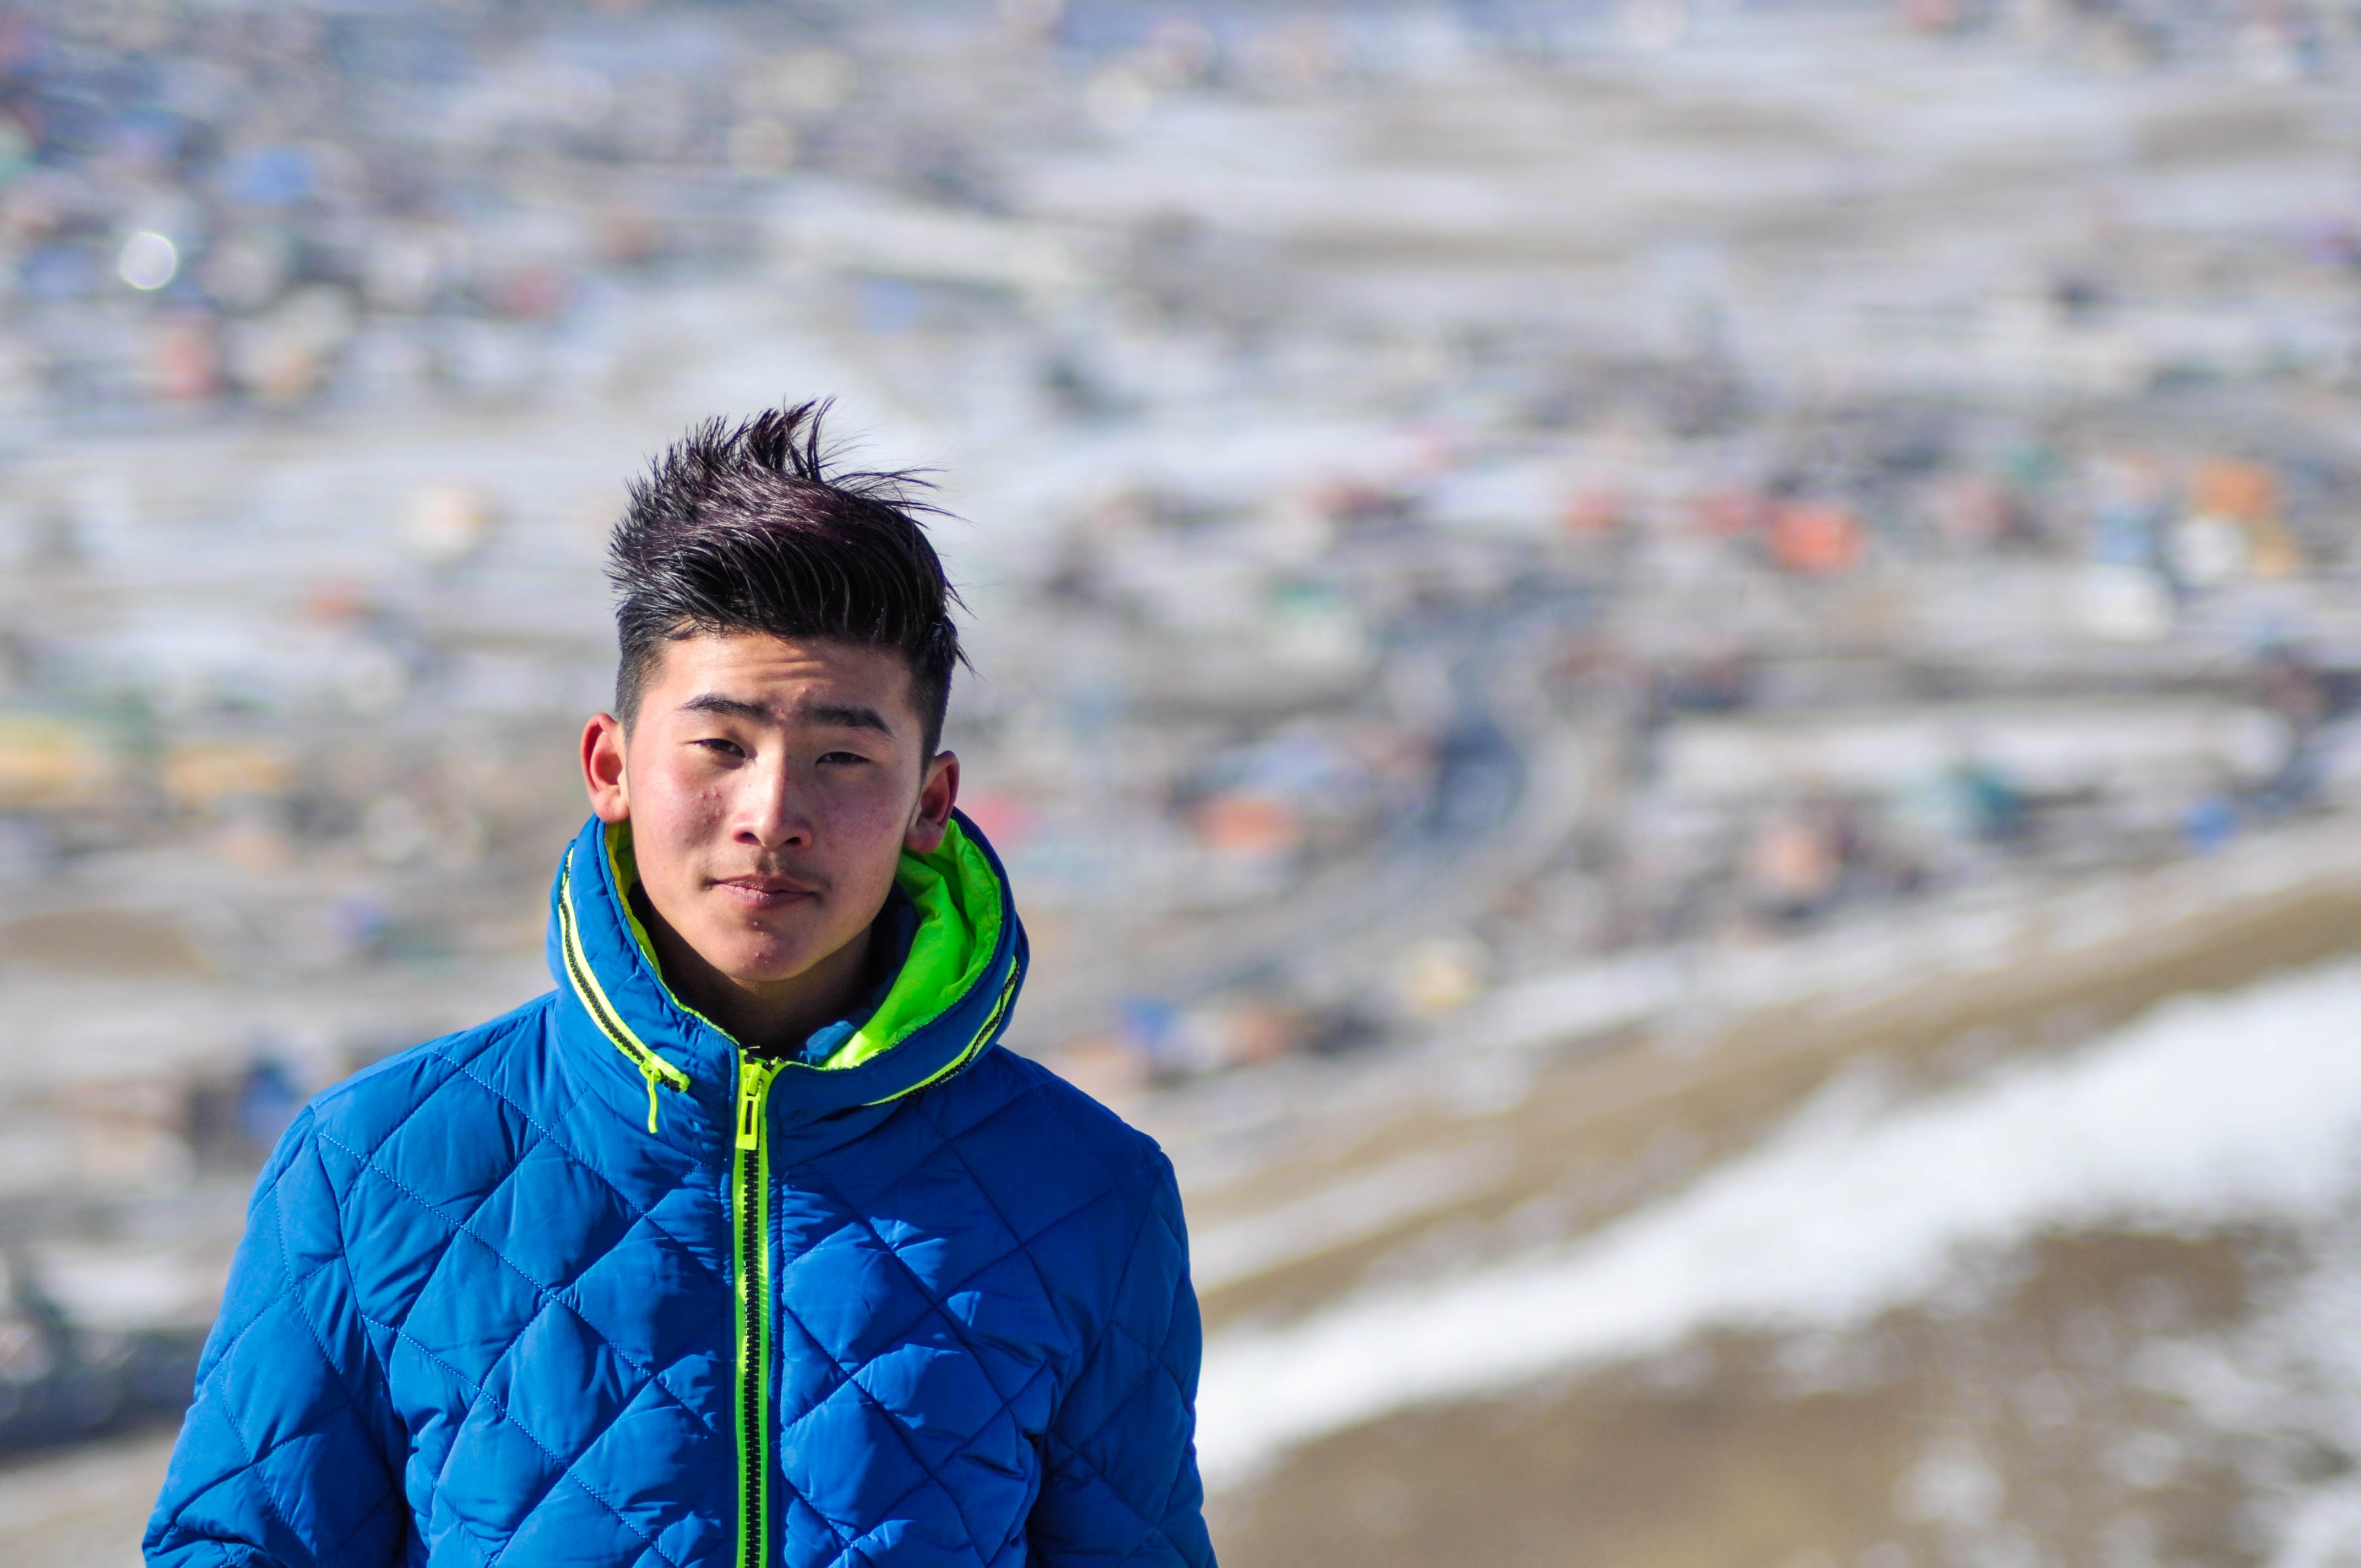
outdoor, snow, cold, winter, people, boy, portrait, young, spring, child, blue, season, teen